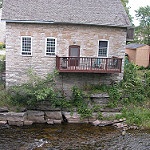
Label: buildings